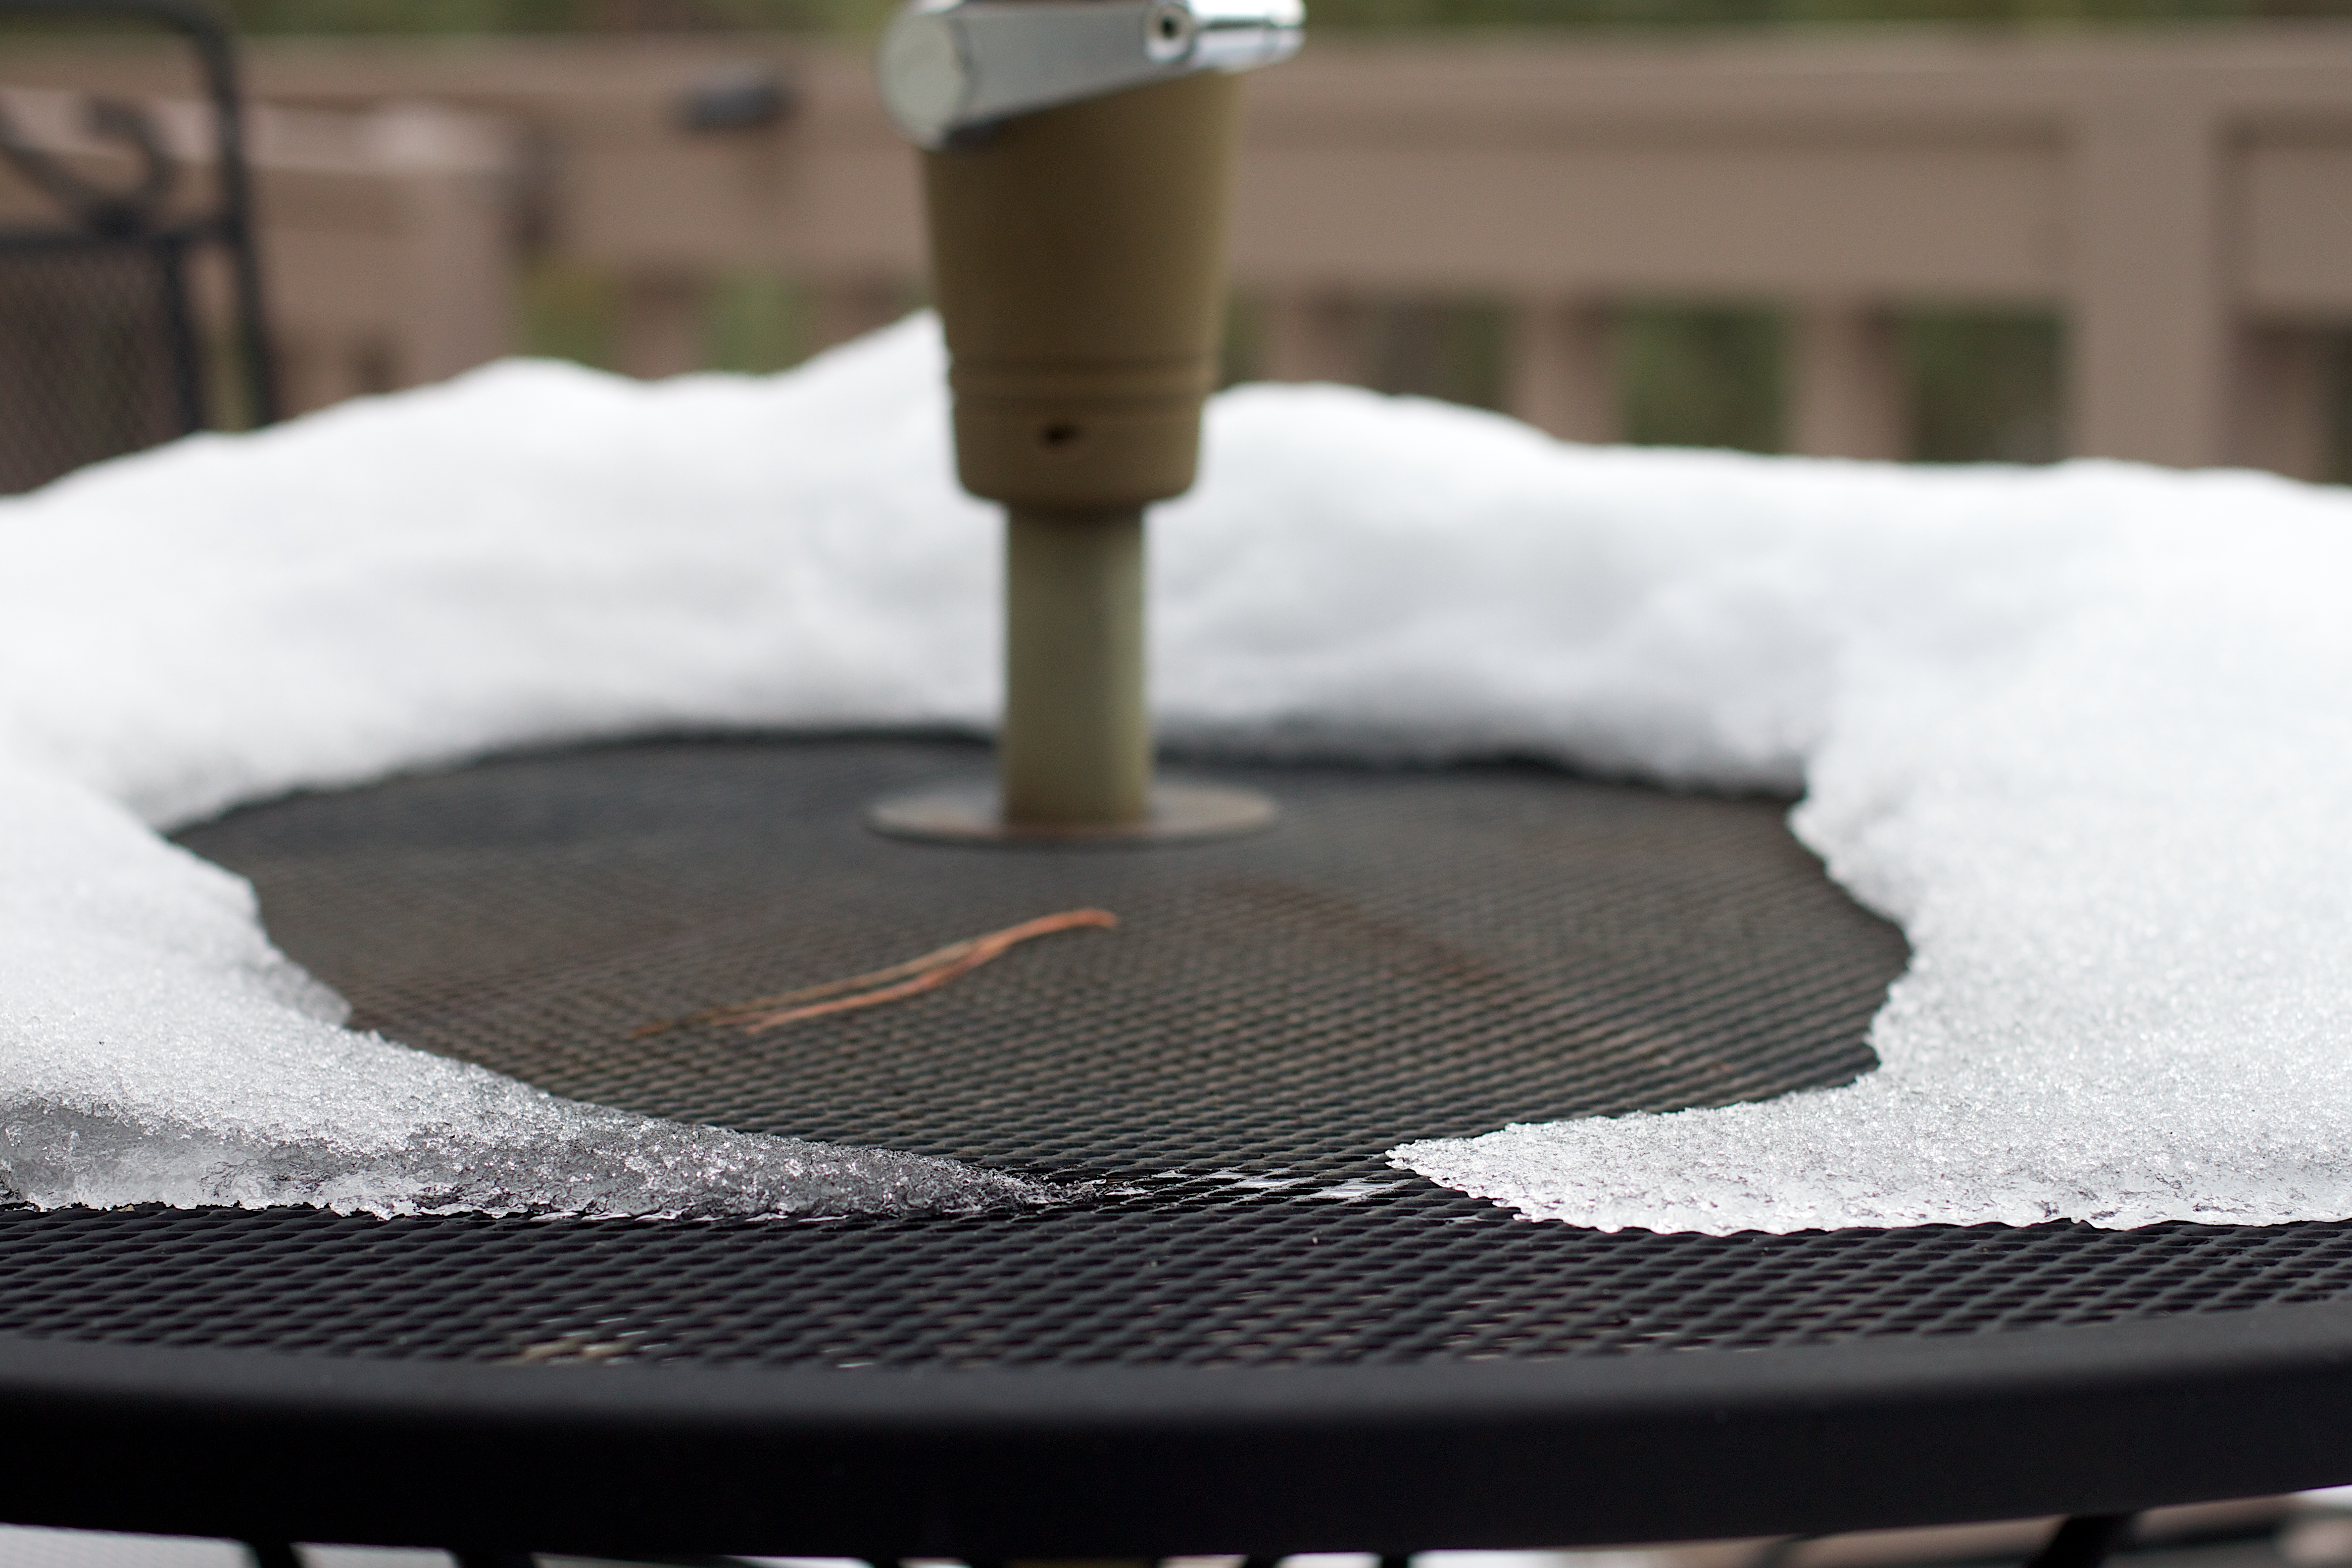
snow, weather, material, product